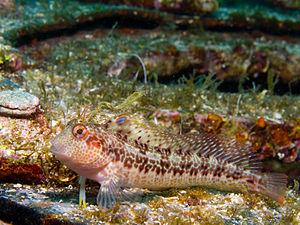
Parablennius est un genre de poissons téléostéens de la famille des Blenniidae.